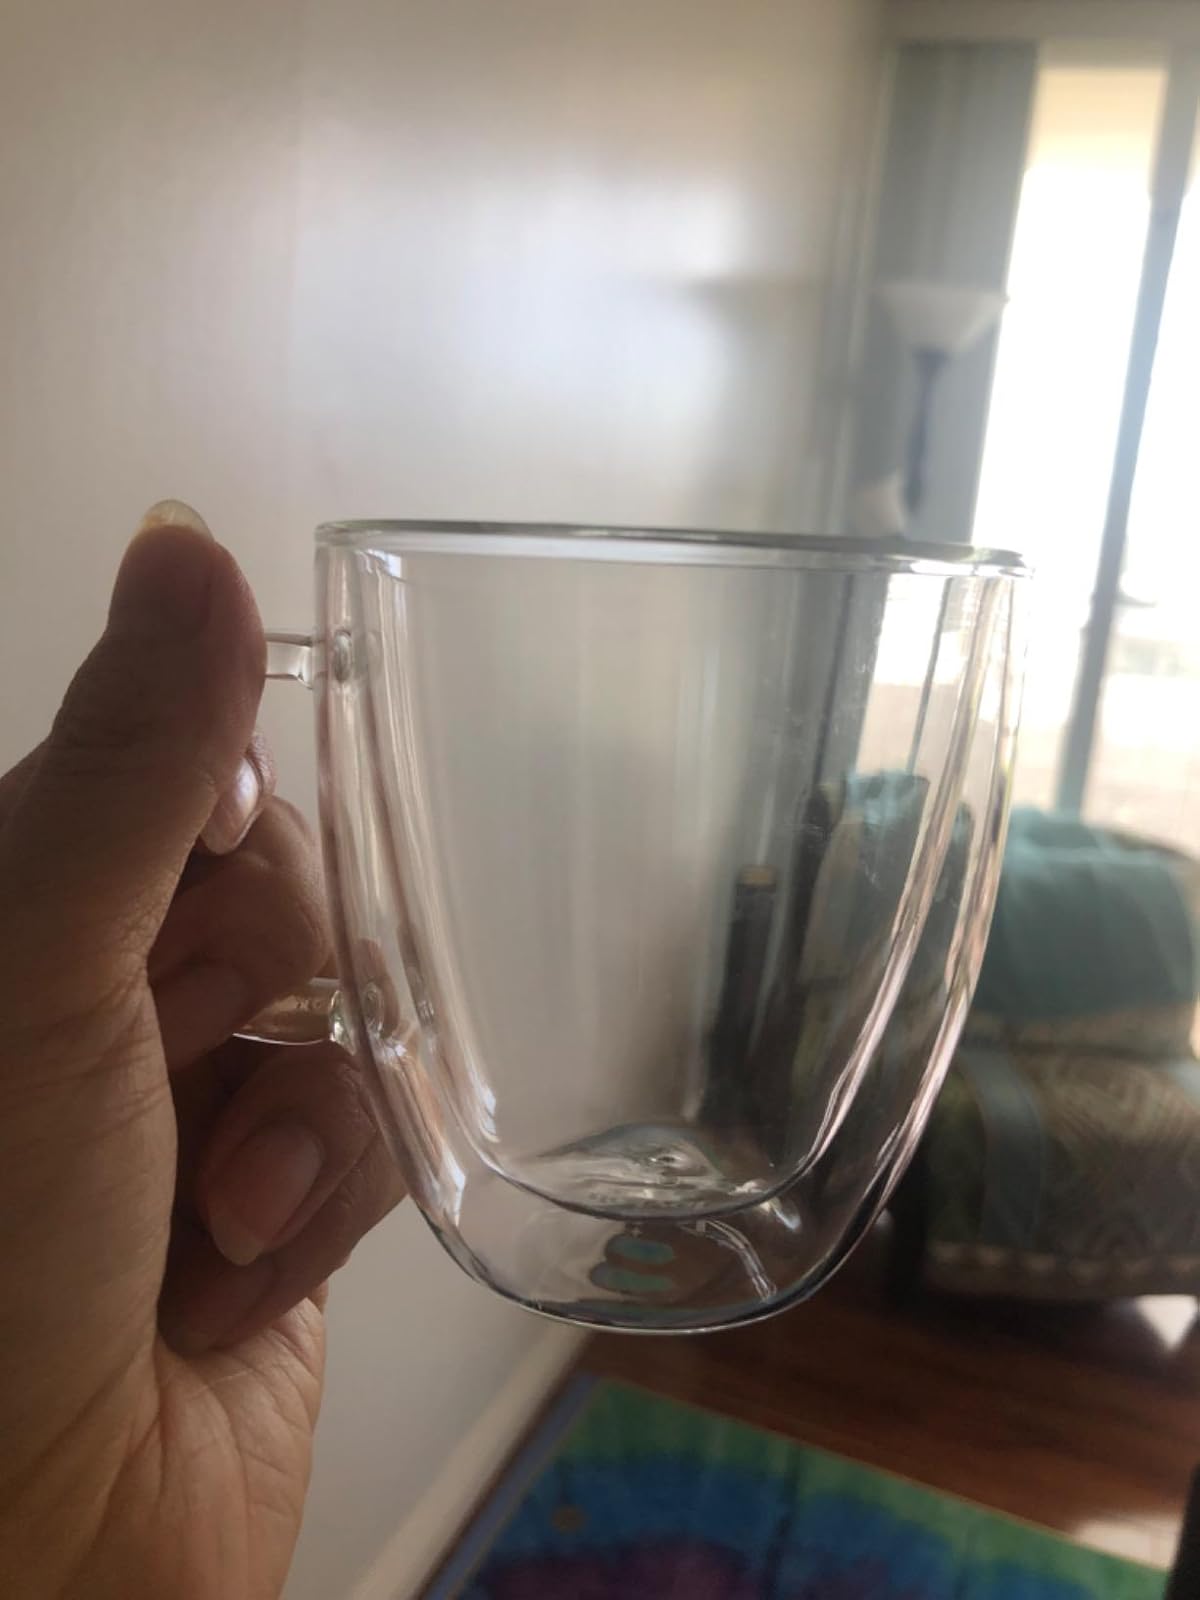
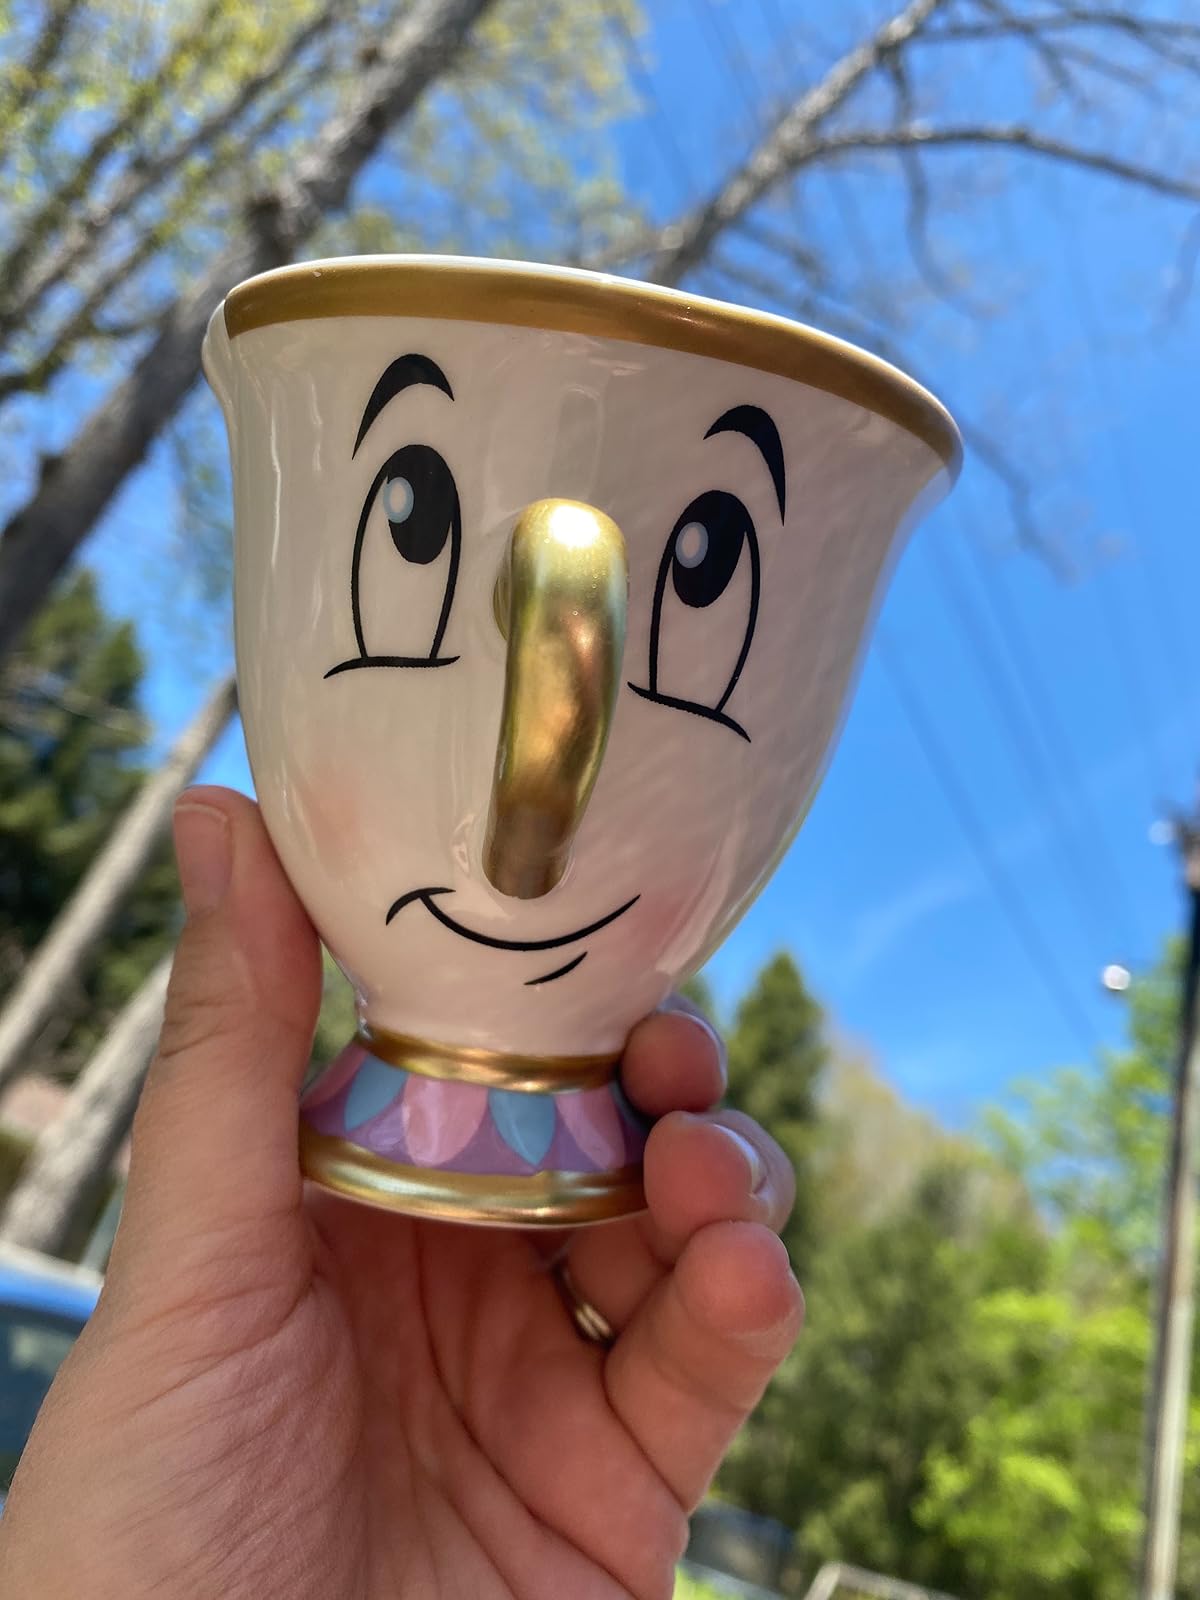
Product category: items_mug
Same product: no